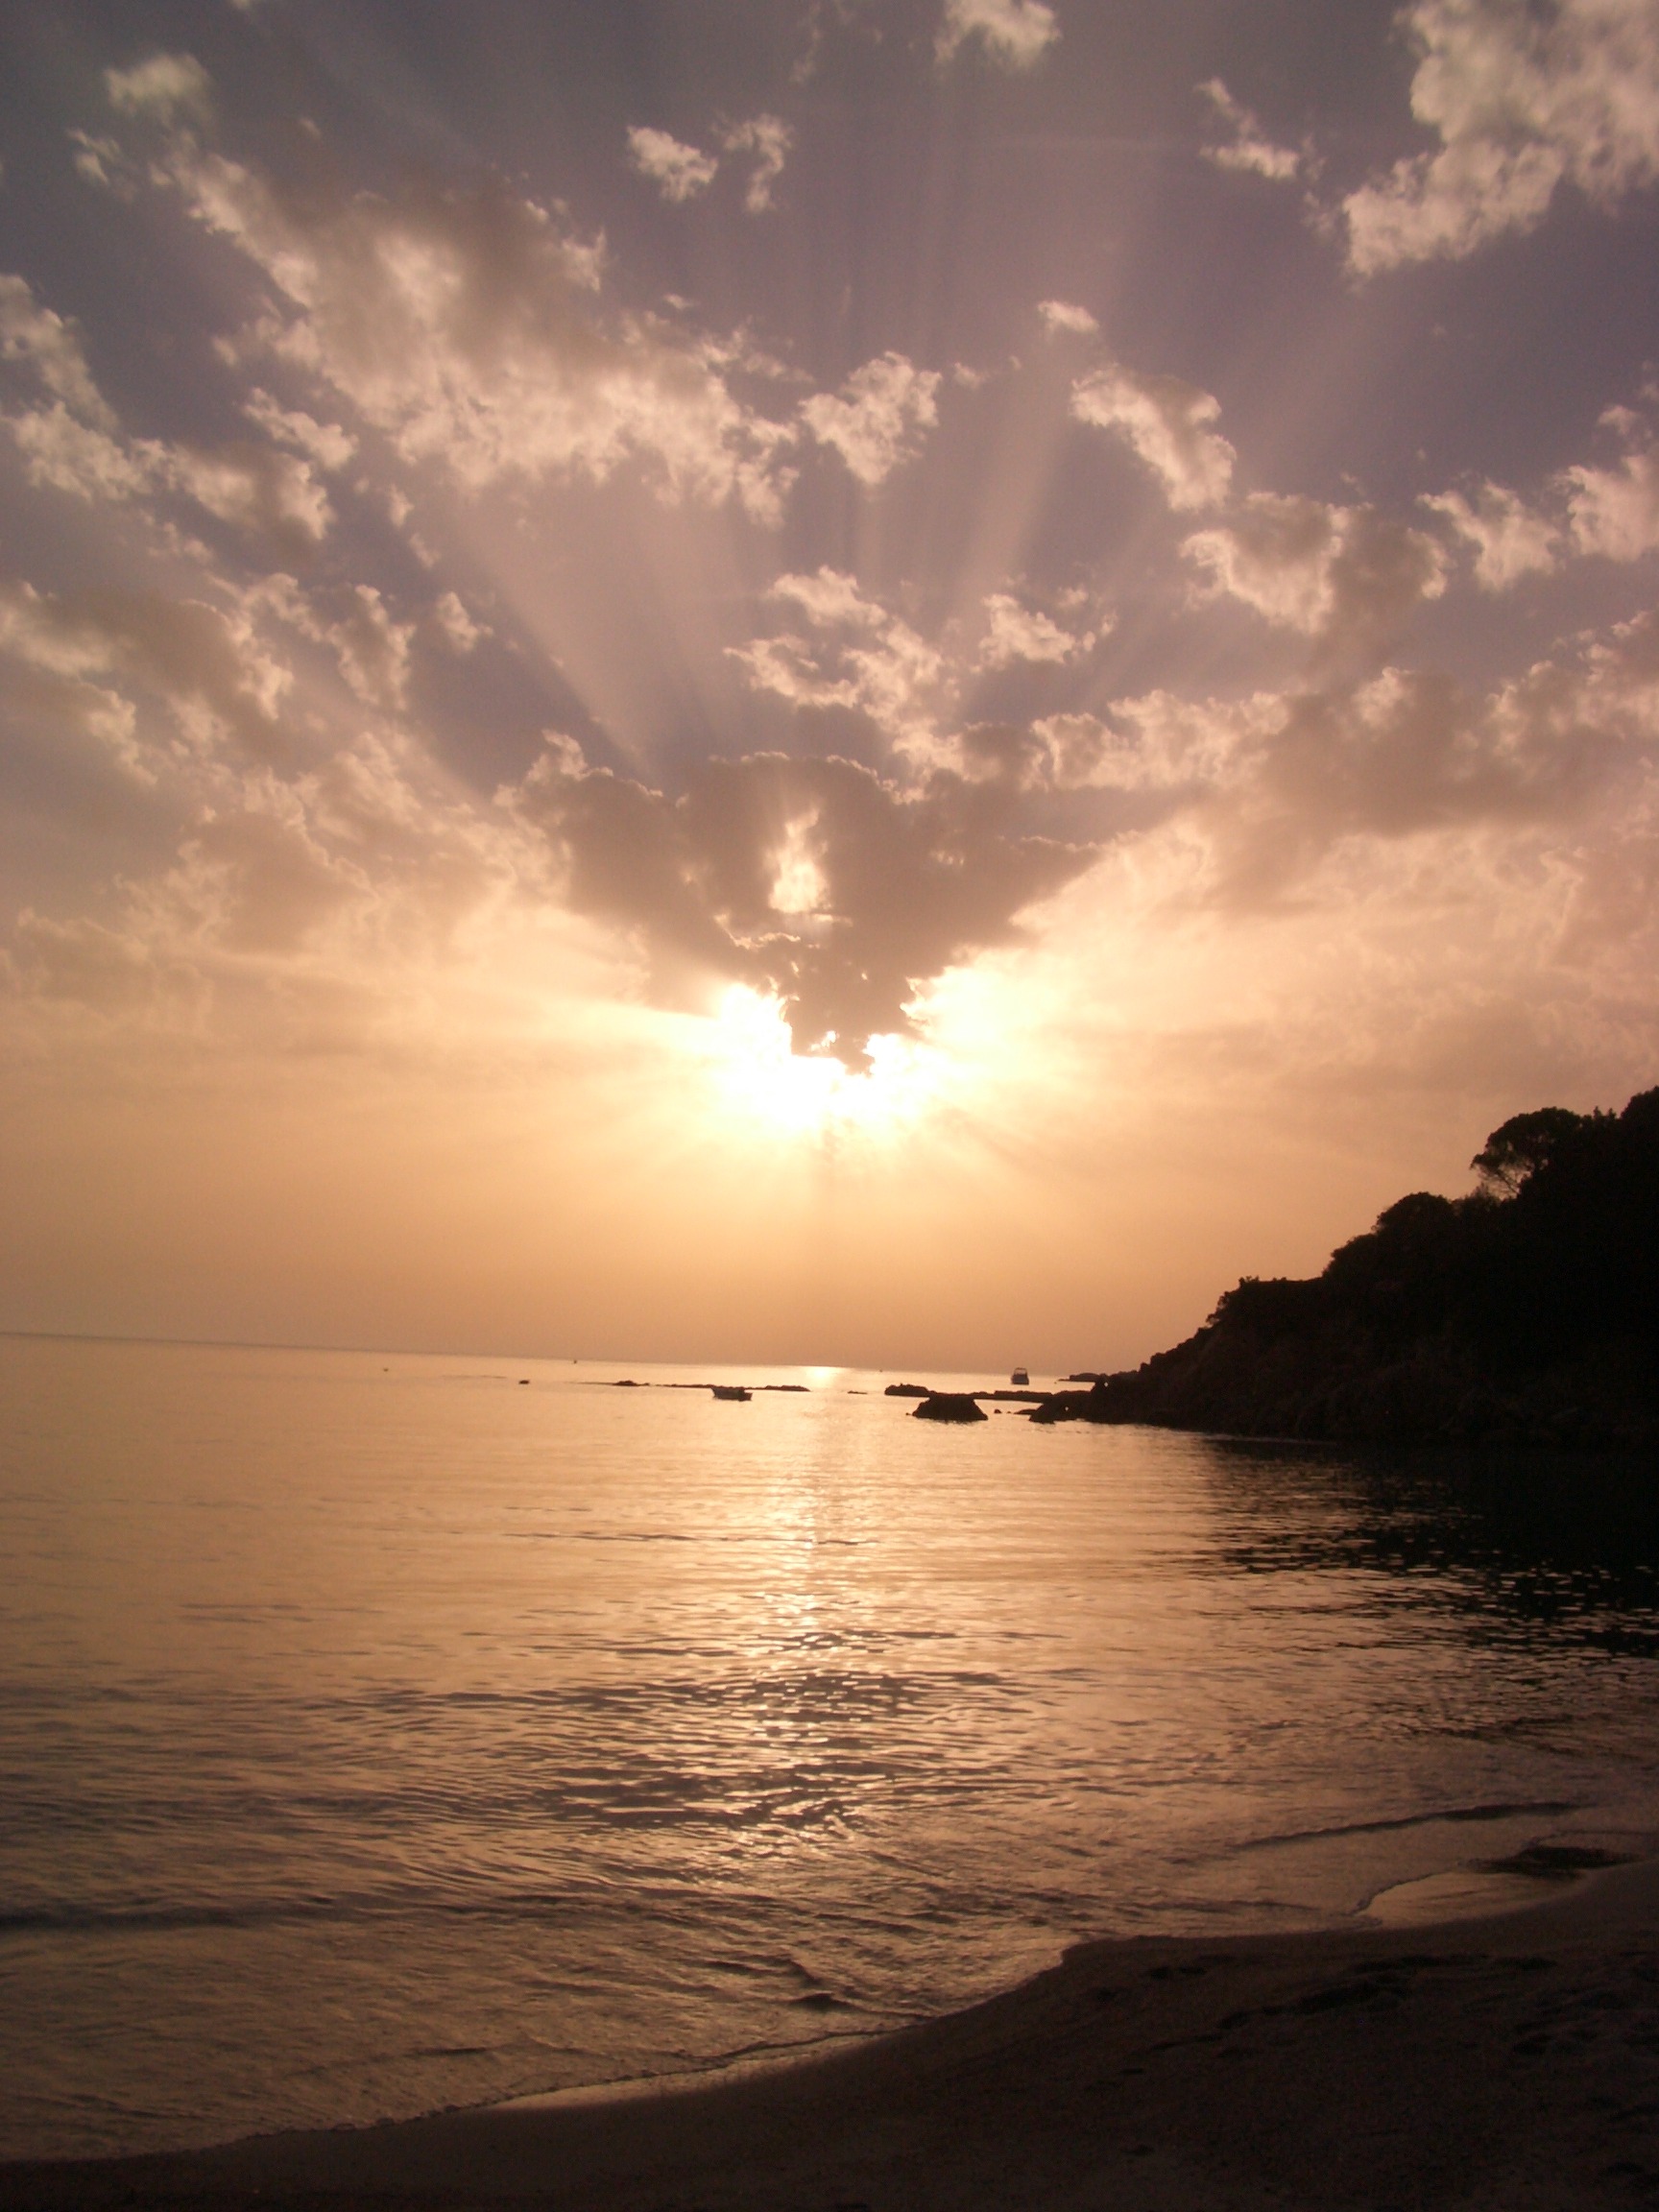
beach, sea, coast, ocean, horizon, cloud, sky, sun, sunrise, sunset, sunlight, morning, shore, wave, dawn, dusk, evening, reflection, body of water, abendstimmung, afterglow, evening sky, wind wave